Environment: real
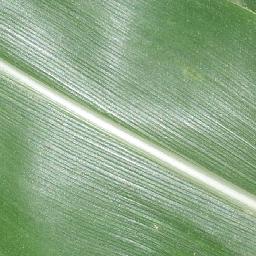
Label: healthy